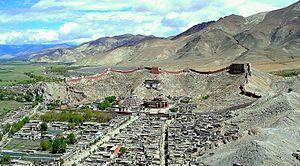
Un mur à thangka est, dans certains grands monastères tibétains, une haute et étroite construction en maçonnerie de pierre, de plan rectangulaire et en forme d'écran, bâtie à flanc de colline et en position dominante, pour servir à la suspension et à l'exposition, en plein air, de thangkas monumentaux en soie fabriqués selon la technique de l'appliqué, comme lors de la fête de l'exposition du grand thangka du Bouddha au monastère de Tashilhunpo à Shigatsé ou de la fête de l'anniversaire de Bouddha au monastère de Palcho à Gyantsé. Des structures similaires se rencontrent dans l'aire d'extension du bouddhisme vajrayāna.